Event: Nepal Earthquake
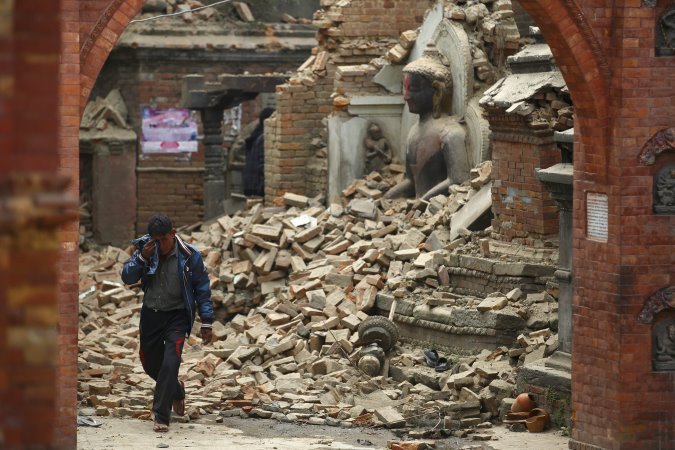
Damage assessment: damage